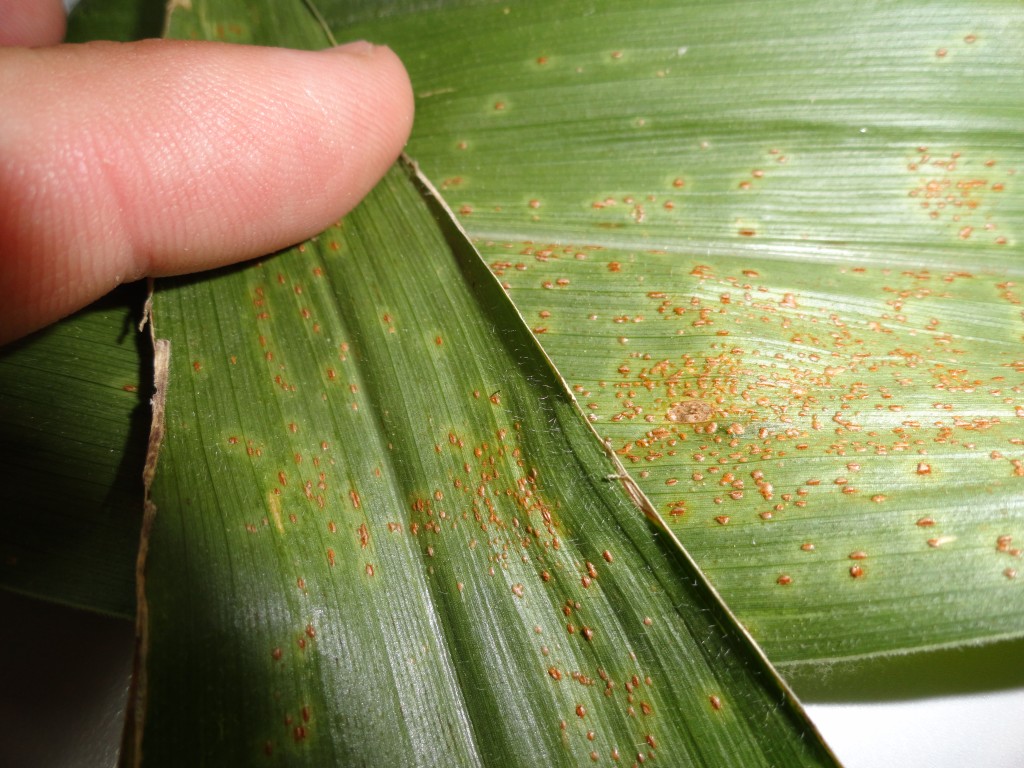
Labels: Corn rust leaf, Corn rust leaf